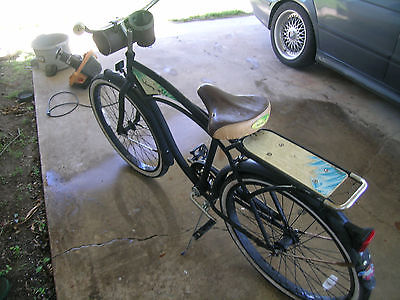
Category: bicycle